Victor Boștinaru

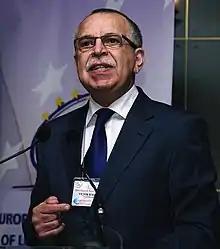
Portrait of Victor Boștinaru

Victor Boştinaru (born 17 May 1952) is a Romanian member of the European Parliament and sits on the Committee for Regional Development (REGI) and Committee on Petitions (PETI). He is a member of the Social Democratic Party of Romania and in the European Union he is part of the Progressive Alliance of Socialists and Democrats.